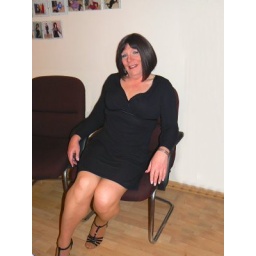
Back in my favourite black dress and taking the weight of my feet during the party.